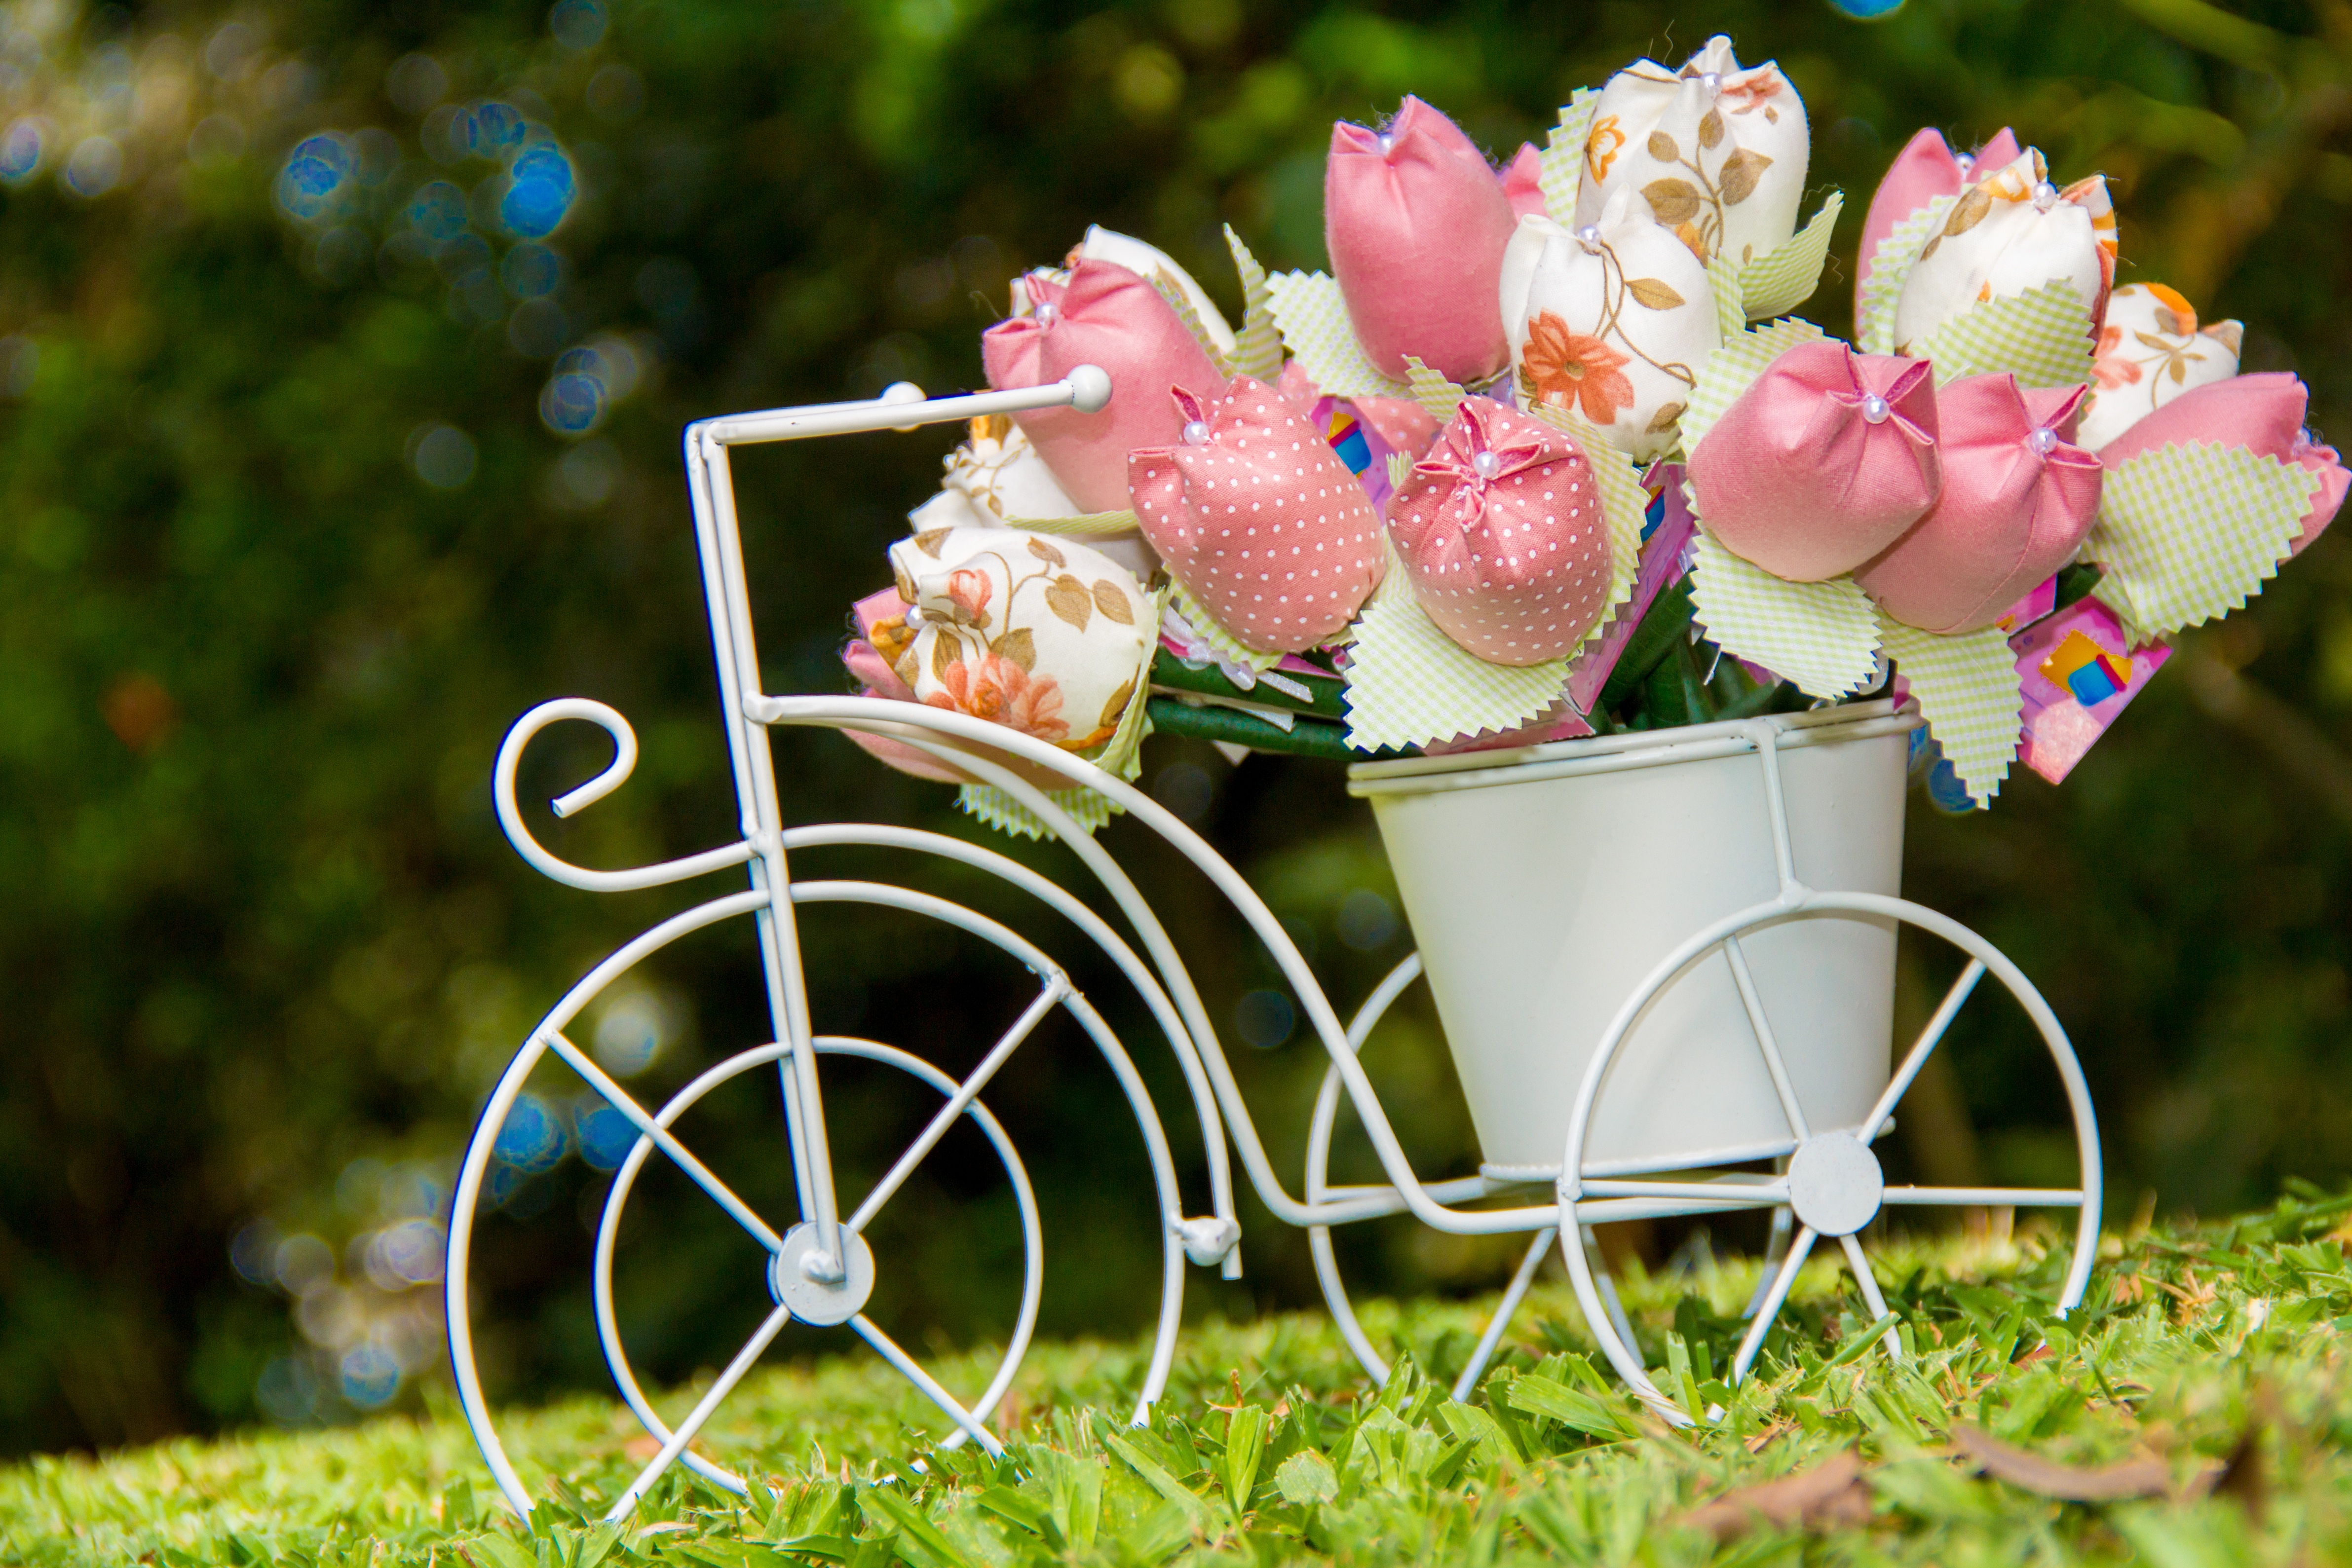
nature, grass, blossom, plant, lawn, flower, decoration, spring, green, autumn, flora, flowers, floristry, flowering plant, flower bouquet, floral design, land plant, flower arranging